Trams in Karlsruhe

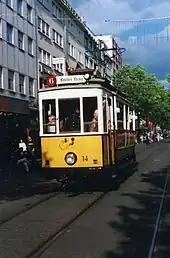
Museum tramcar 14 of the first series of electric trams in Karlsruhe. supplied in 1899

In 1894, AEG took over the Karlsruhe horse and steam tramways and founded the "Karlsruher Straßenbahn-Gesellschaft" (Karlsruhe Tram Company) with the intention of converting it into an electric tramway. This project was initially delayed by concerns that the electrical overhead lines would ruin the inner city and that the electric trams would disturb the instruments of the Technical University. The tram network was not electrified until 1900, but a compromise meant that overhead lines were not built through the centre of Karlsruhe and instead were operated with accumulator cars.